Buddha Bar compilation albums

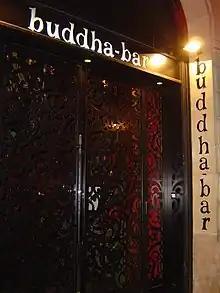
Buddha Bar in Paris.

The Buddha Bar compilation albums are a widely acclaimed series of compilation albums issued by the Buddha Bar bar, restaurant, and hotel franchise created by restaurateur Raymond Visan and DJ and interior designer Claude Challe in Paris, France. Following its establishment, the Buddha Bar "became a reference among foreign yuppies and wealthy tourists visiting the city", and "has spawned numerous imitators", becoming popular in part because of the DJ's choice of eclectic, avant-garde music. It became known internationally for issuing popular compilations of lounge, chill-out music and world music, also under the Buddha Bar brand, released by George V Records. Buddha Bar began issuing compilations in 1999, and has since "made a name for itself with its Zen lounge music CDs and remains a hit – especially with tourists".